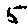
Label: 5